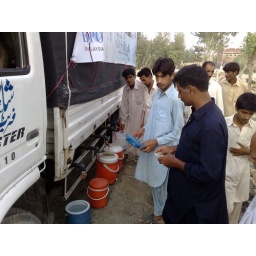
Mobile filteration plant mounted on trucks that distribute clean water to flood affected towns and villages in Charsadda and Nowshehra